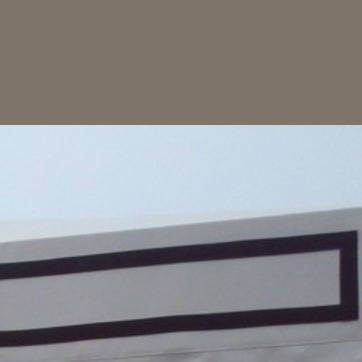
Material: sky